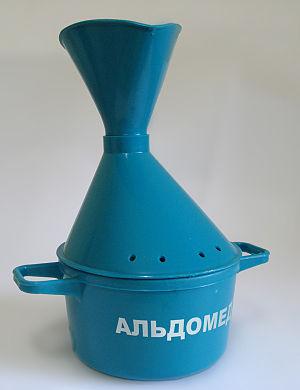
Dans le domaine médical et pharmaceutique, un inhalateur désigne un appareil permettant l'absorption de substances médicamenteuses par les voies respiratoires.